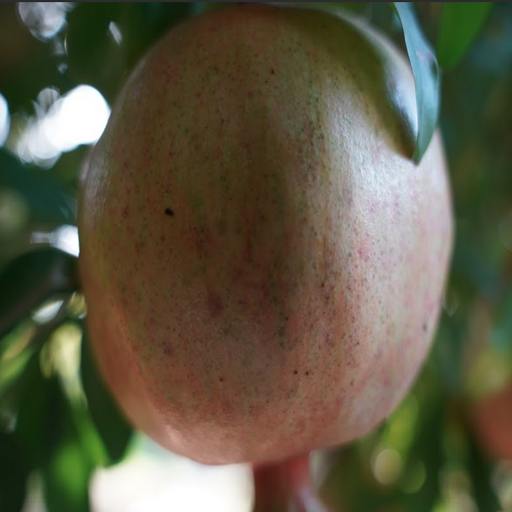
Label: Healthy